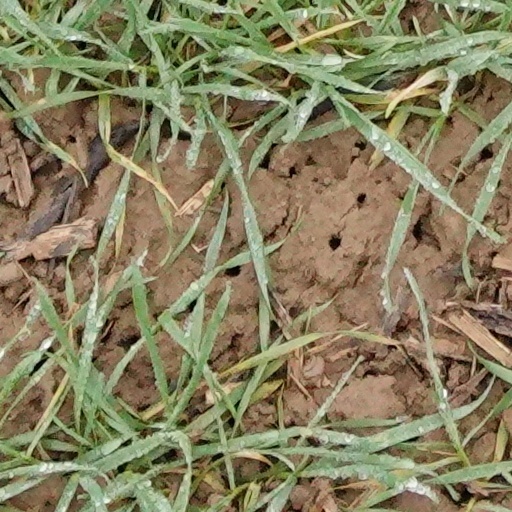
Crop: wheat